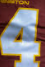
Number: 4